Isaac W. Van Schaick

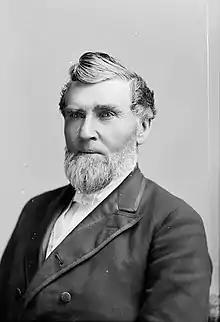
Photo by C. M. Bell, ca. 1890

Isaac Whitbeck Van Schaick (December 7, 1817August 22, 1901) was an American businessman and Republican politician. He served two terms in the U.S. House of Representatives, representing Milwaukee County, Wisconsin. He also served six years in the Wisconsin State Senate and two years in the State Assembly. His nephew, Aaron Van Schaick Cochrane, was also a member of congress.